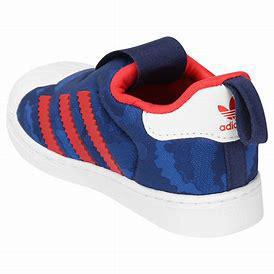
Brand: Adidas
Model: Superstar 360